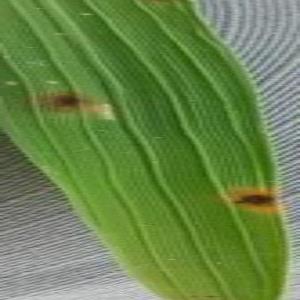
Disease: Brownspot